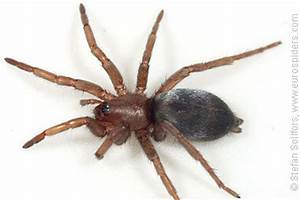
Label: ragno